Baker rifle

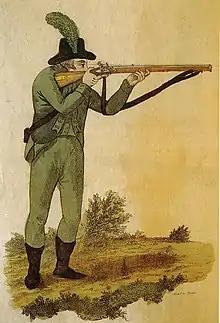

During the Napoleonic Wars the Baker was reported to be effective at long range due to its accuracy and dependability under battlefield conditions. In spite of its advantages, the rifle did not replace the standard British musket of the day, the Brown Bess, but was issued officially only to rifle regiments. In practice, however, many regiments, such as the 23rd Regiment of Foot (Royal Welch Fusiliers), and others, acquired rifles for use by some in their light companies during the time of the Peninsular War. These units were employed as an addition to the common practice of fielding skirmishers in advance of the main column, who were used to weaken and disrupt the waiting enemy lines (the French also had a light company in each battalion that was trained and employed as skirmishers but these were only issued with muskets). With the advantage of the greater range and accuracy provided by the Baker rifle, the highly trained British skirmishers were able to defeat their French counterparts routinely and in turn disrupt the main French force by sniping at officers and NCOs.